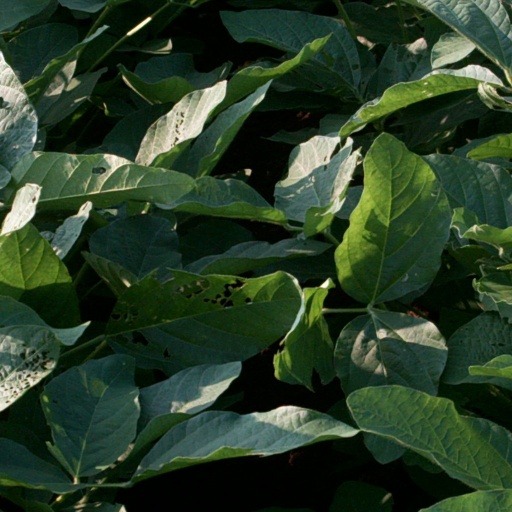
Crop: soybean